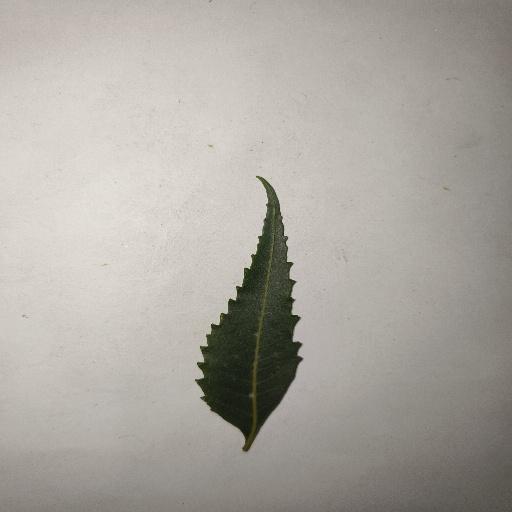
Species: Neem
Leaf condition: Healthy Leaf